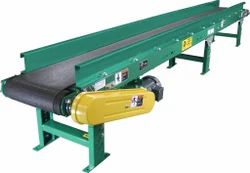
Label: Slider_Bed_Conveyor